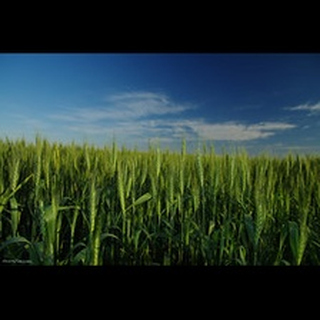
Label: wheat_blast